1954 24 Hours of Le Mans

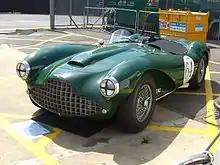
Lagonda DP115 V12, driven by Thompson and Poore. During the race it wore #7.

It was a big entry for Lagonda-Aston Martin with five works cars and two private entries. One of the two DB3S spyders had a supercharged 2.9L engine that developed 235 bhp driven by British F1 drivers Reg Parnell and Roy Salvadori, the other was run by Carroll Shelby. Alongside them were a pair of aerodynamic coupés & the long-running, expensive Lagonda sports car with a 4.5L V12 (effectively a double-Aston Martin engine)